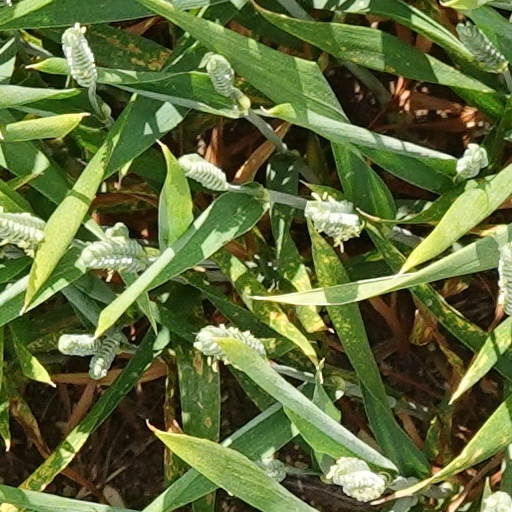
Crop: wheat